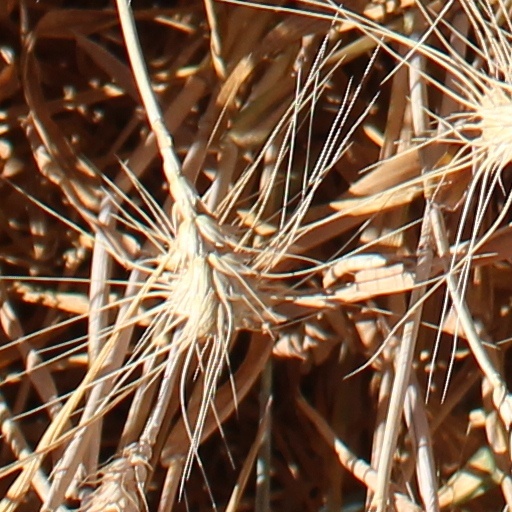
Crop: wheat